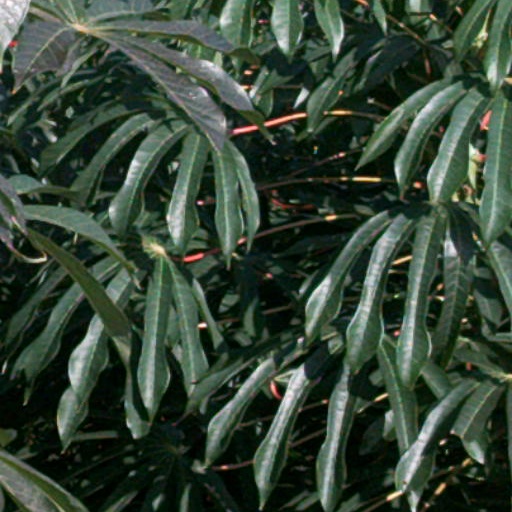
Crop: cassava